James Bradley (American author)

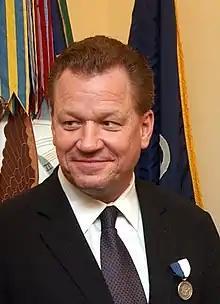
James Bradley (2003)

James Bradley (born May 4, 1954) is an American author from Antigo, Wisconsin, specializing in historical nonfiction chronicling the Pacific theatre of World War II. His father, John Bradley, was involved in the first raising of the American flag on Mount Suribachi during the Battle of Iwo Jima in 1945.